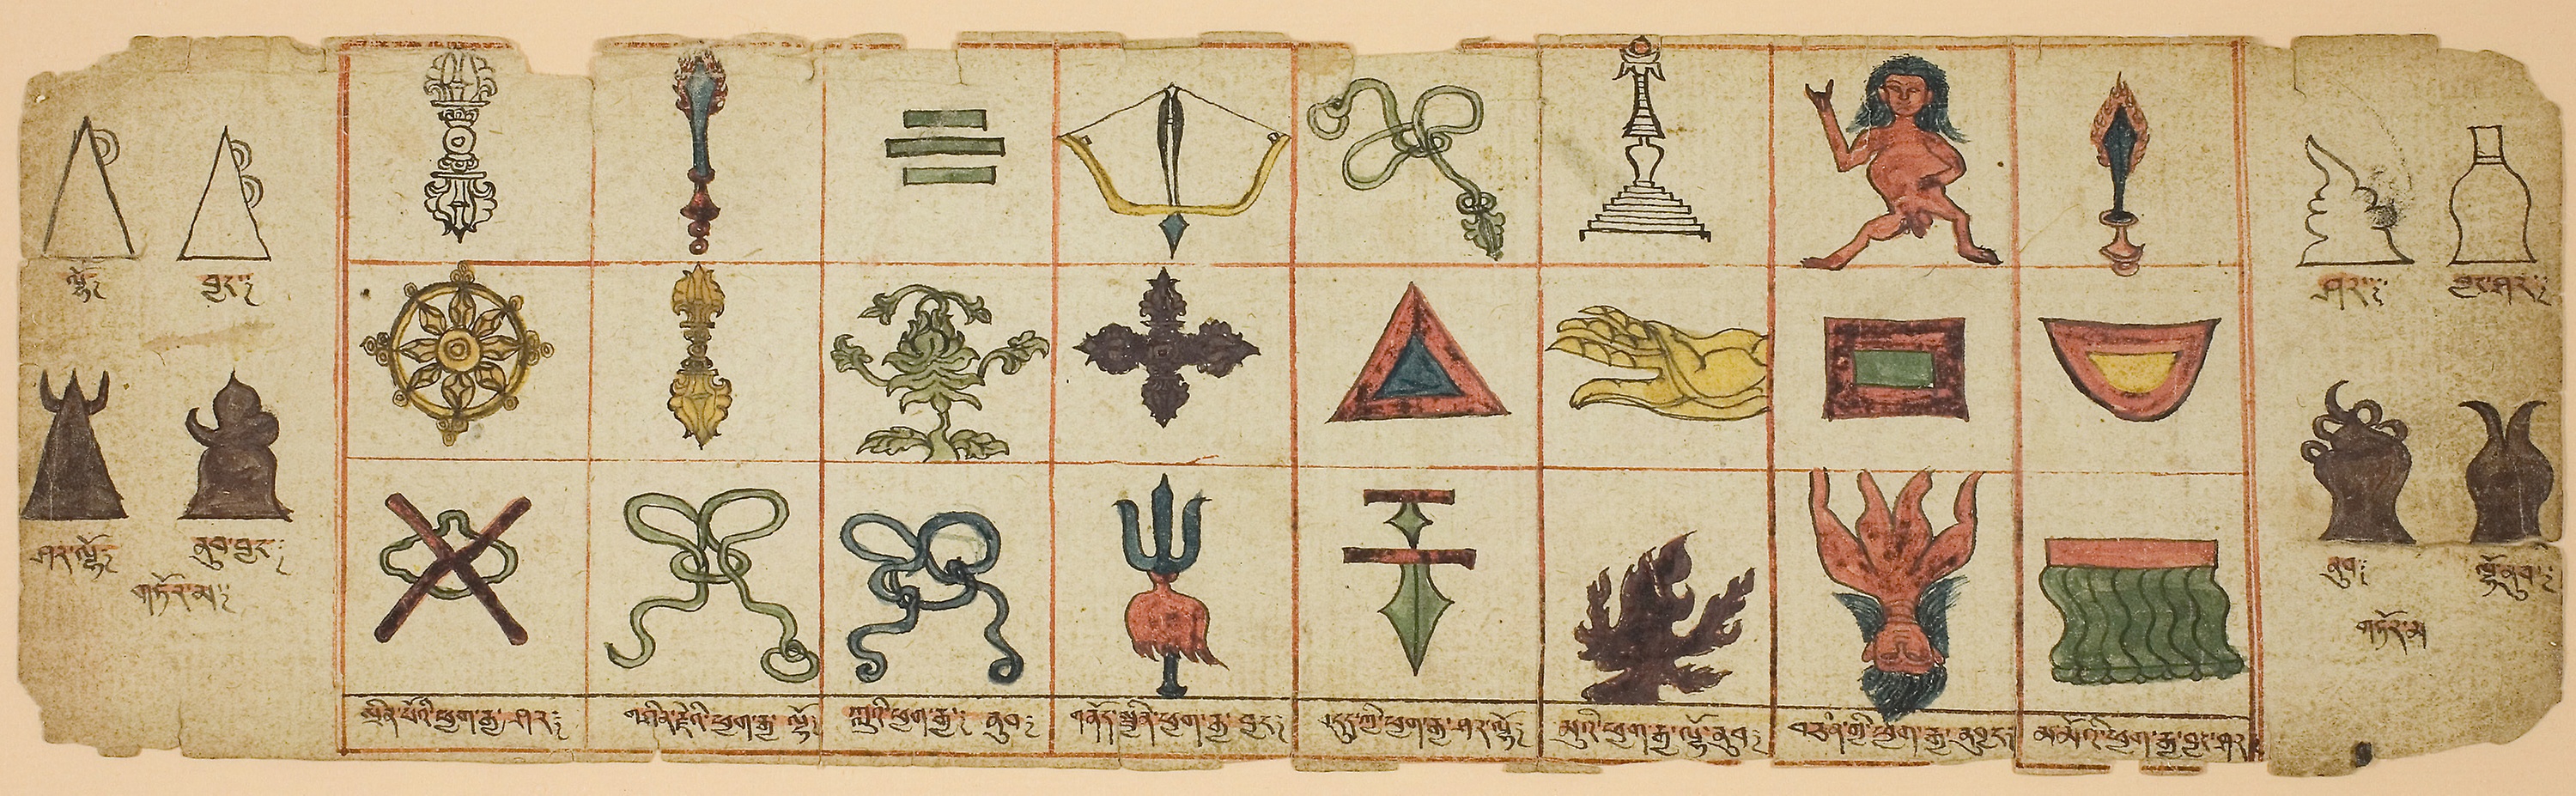
pattern